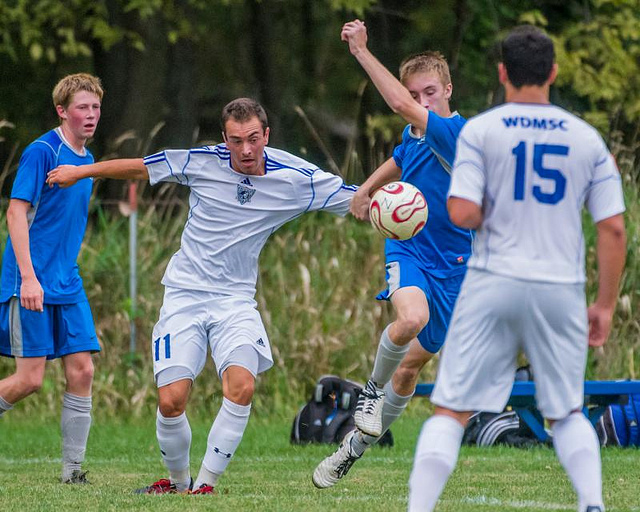
hai cầu thủ áo xanh đang tranh chấp bóng với hai cầu thủ áo trắng